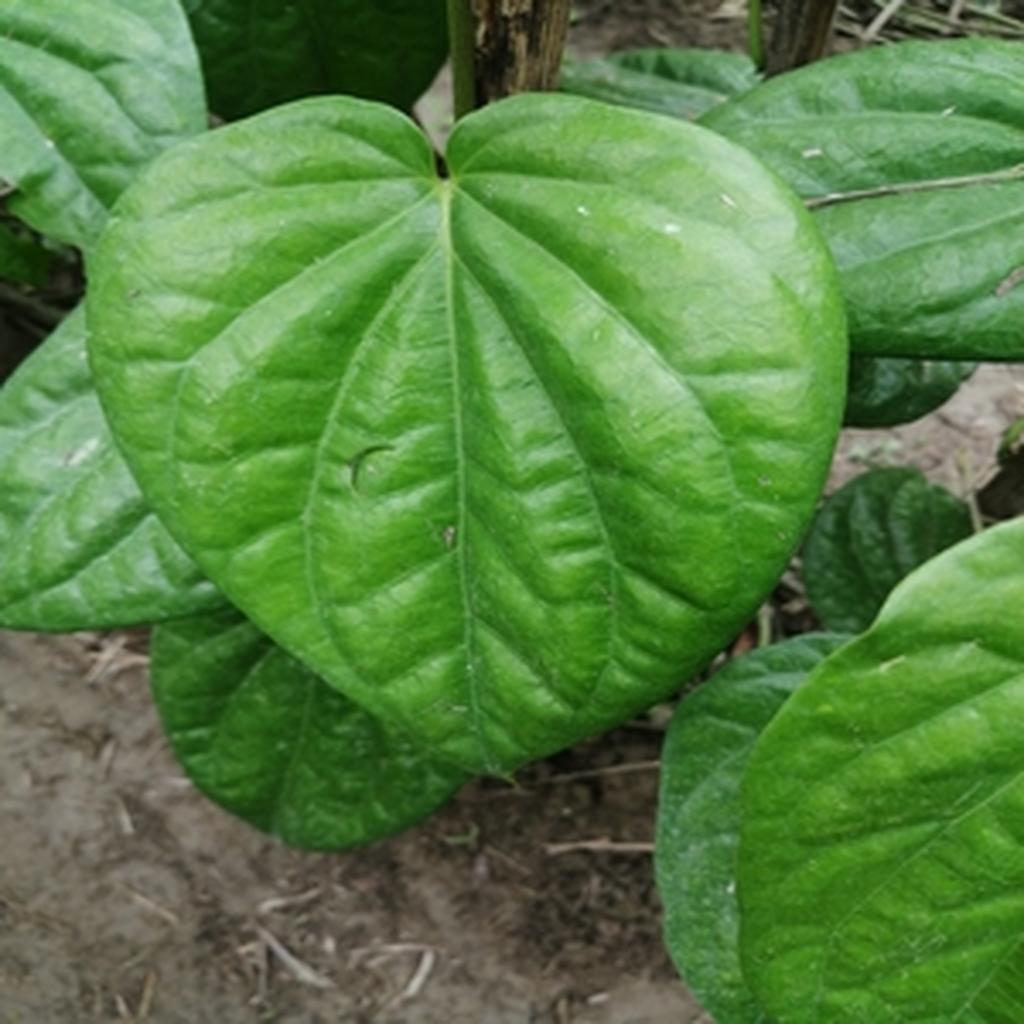
Label: Healthy_Leaf